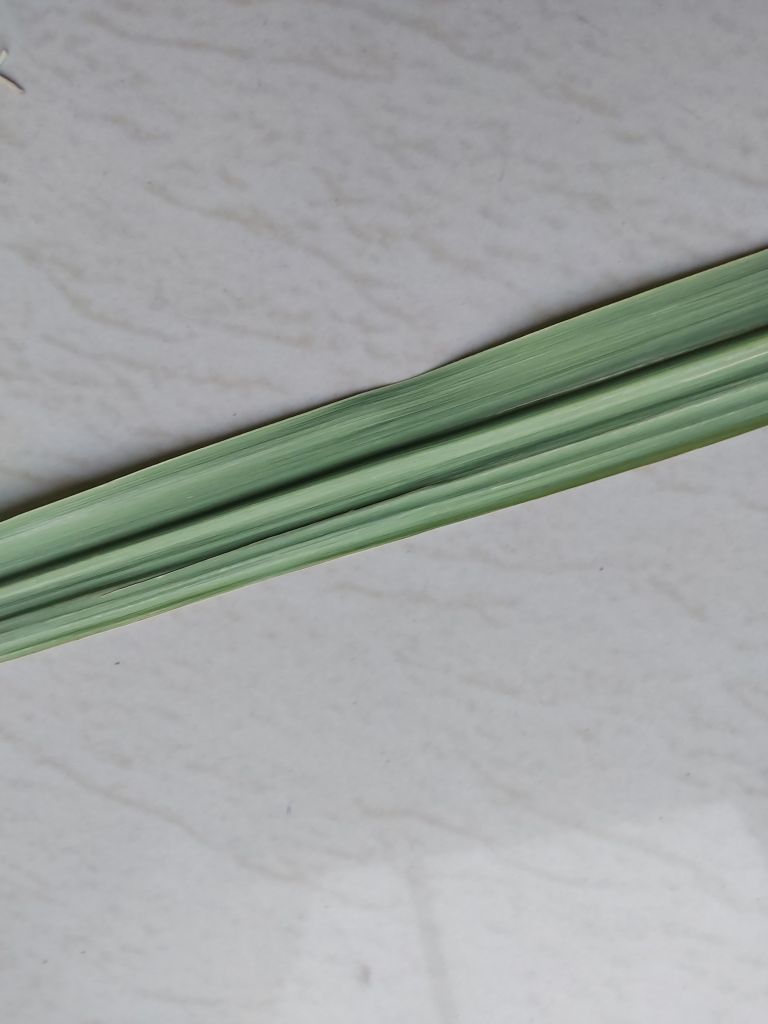
Label: Viral Disease